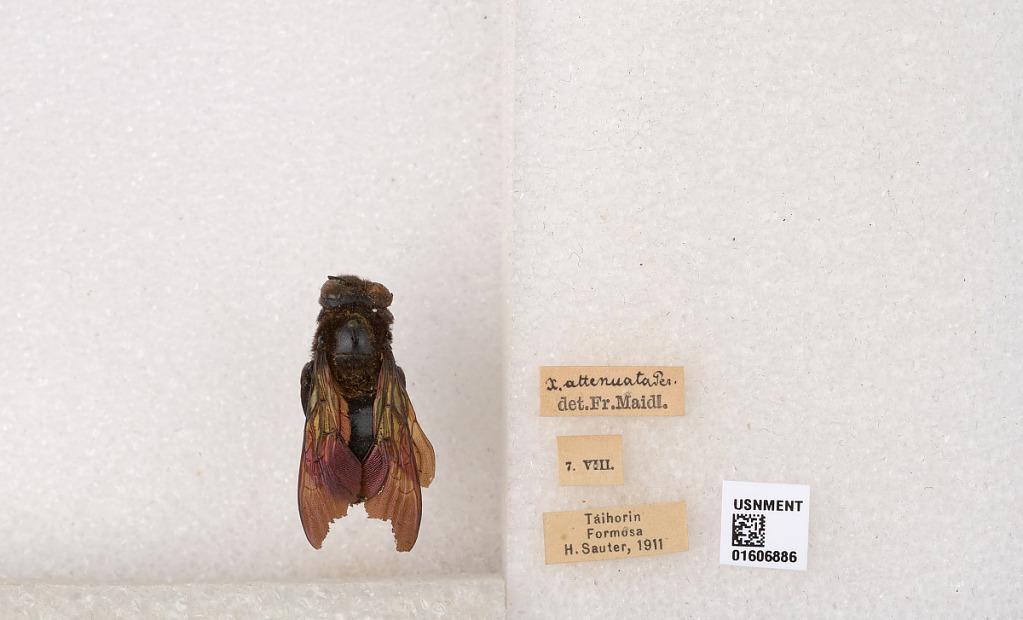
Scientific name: Xylocopa (Biluna) auripennis auripennis Lepeletier
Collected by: H. Sauter
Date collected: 1911-1-1
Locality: Taihorin, Formosa
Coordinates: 25.0186, 121.537
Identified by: Maidl